Tennant Creek

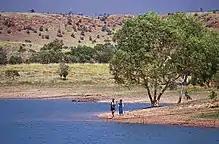
Mary Ann Dam

Mary Ann Dam is a popular recreation spot, easily accessible from town by road or bicycle track and popular for swimming, barbecues, picnics or bush walks. The area's best known attraction, Karlu Karlu / Devils Marbles Conservation Reserve, is 100 kilometres south of Tennant Creek and is one of the Territory's most photographed features. These huge granite boulders are scattered through a wide, shallow valley. The formations provide shelter to a variety of flora and fauna of the area and glow a rich red in the light of the early evening. Local Aboriginal mythology holds that the boulders are the eggs of the Rainbow Serpent. Visitors can take a self-guided walk from the car park. Bush camping facilities are available.